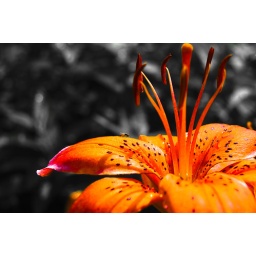
this is what happens when you water the flower and nothing around iteverything becomes black and white except for the watered flower